Meridian, Mississippi

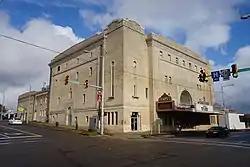
Hamasa Shrine Temple Theater

Another location in the city used for large productions is the Hamasa Shrine Temple Theater. The Temple Theater houses a 778-pipe Robert Morgan organ, one of two Theater Organs still in their original installations in the state. With seating for 1800 persons, the silent movie era was a prosperous time for the Temple. At the time, it was one of the largest stages in the United States, second only to the Roxy Theater in New York City. Today, seating 1576 persons, the Temple is used year-round for area events, live stage shows, plays, concerts, Hamasa Shrine functions, and public screenings of classic movies.